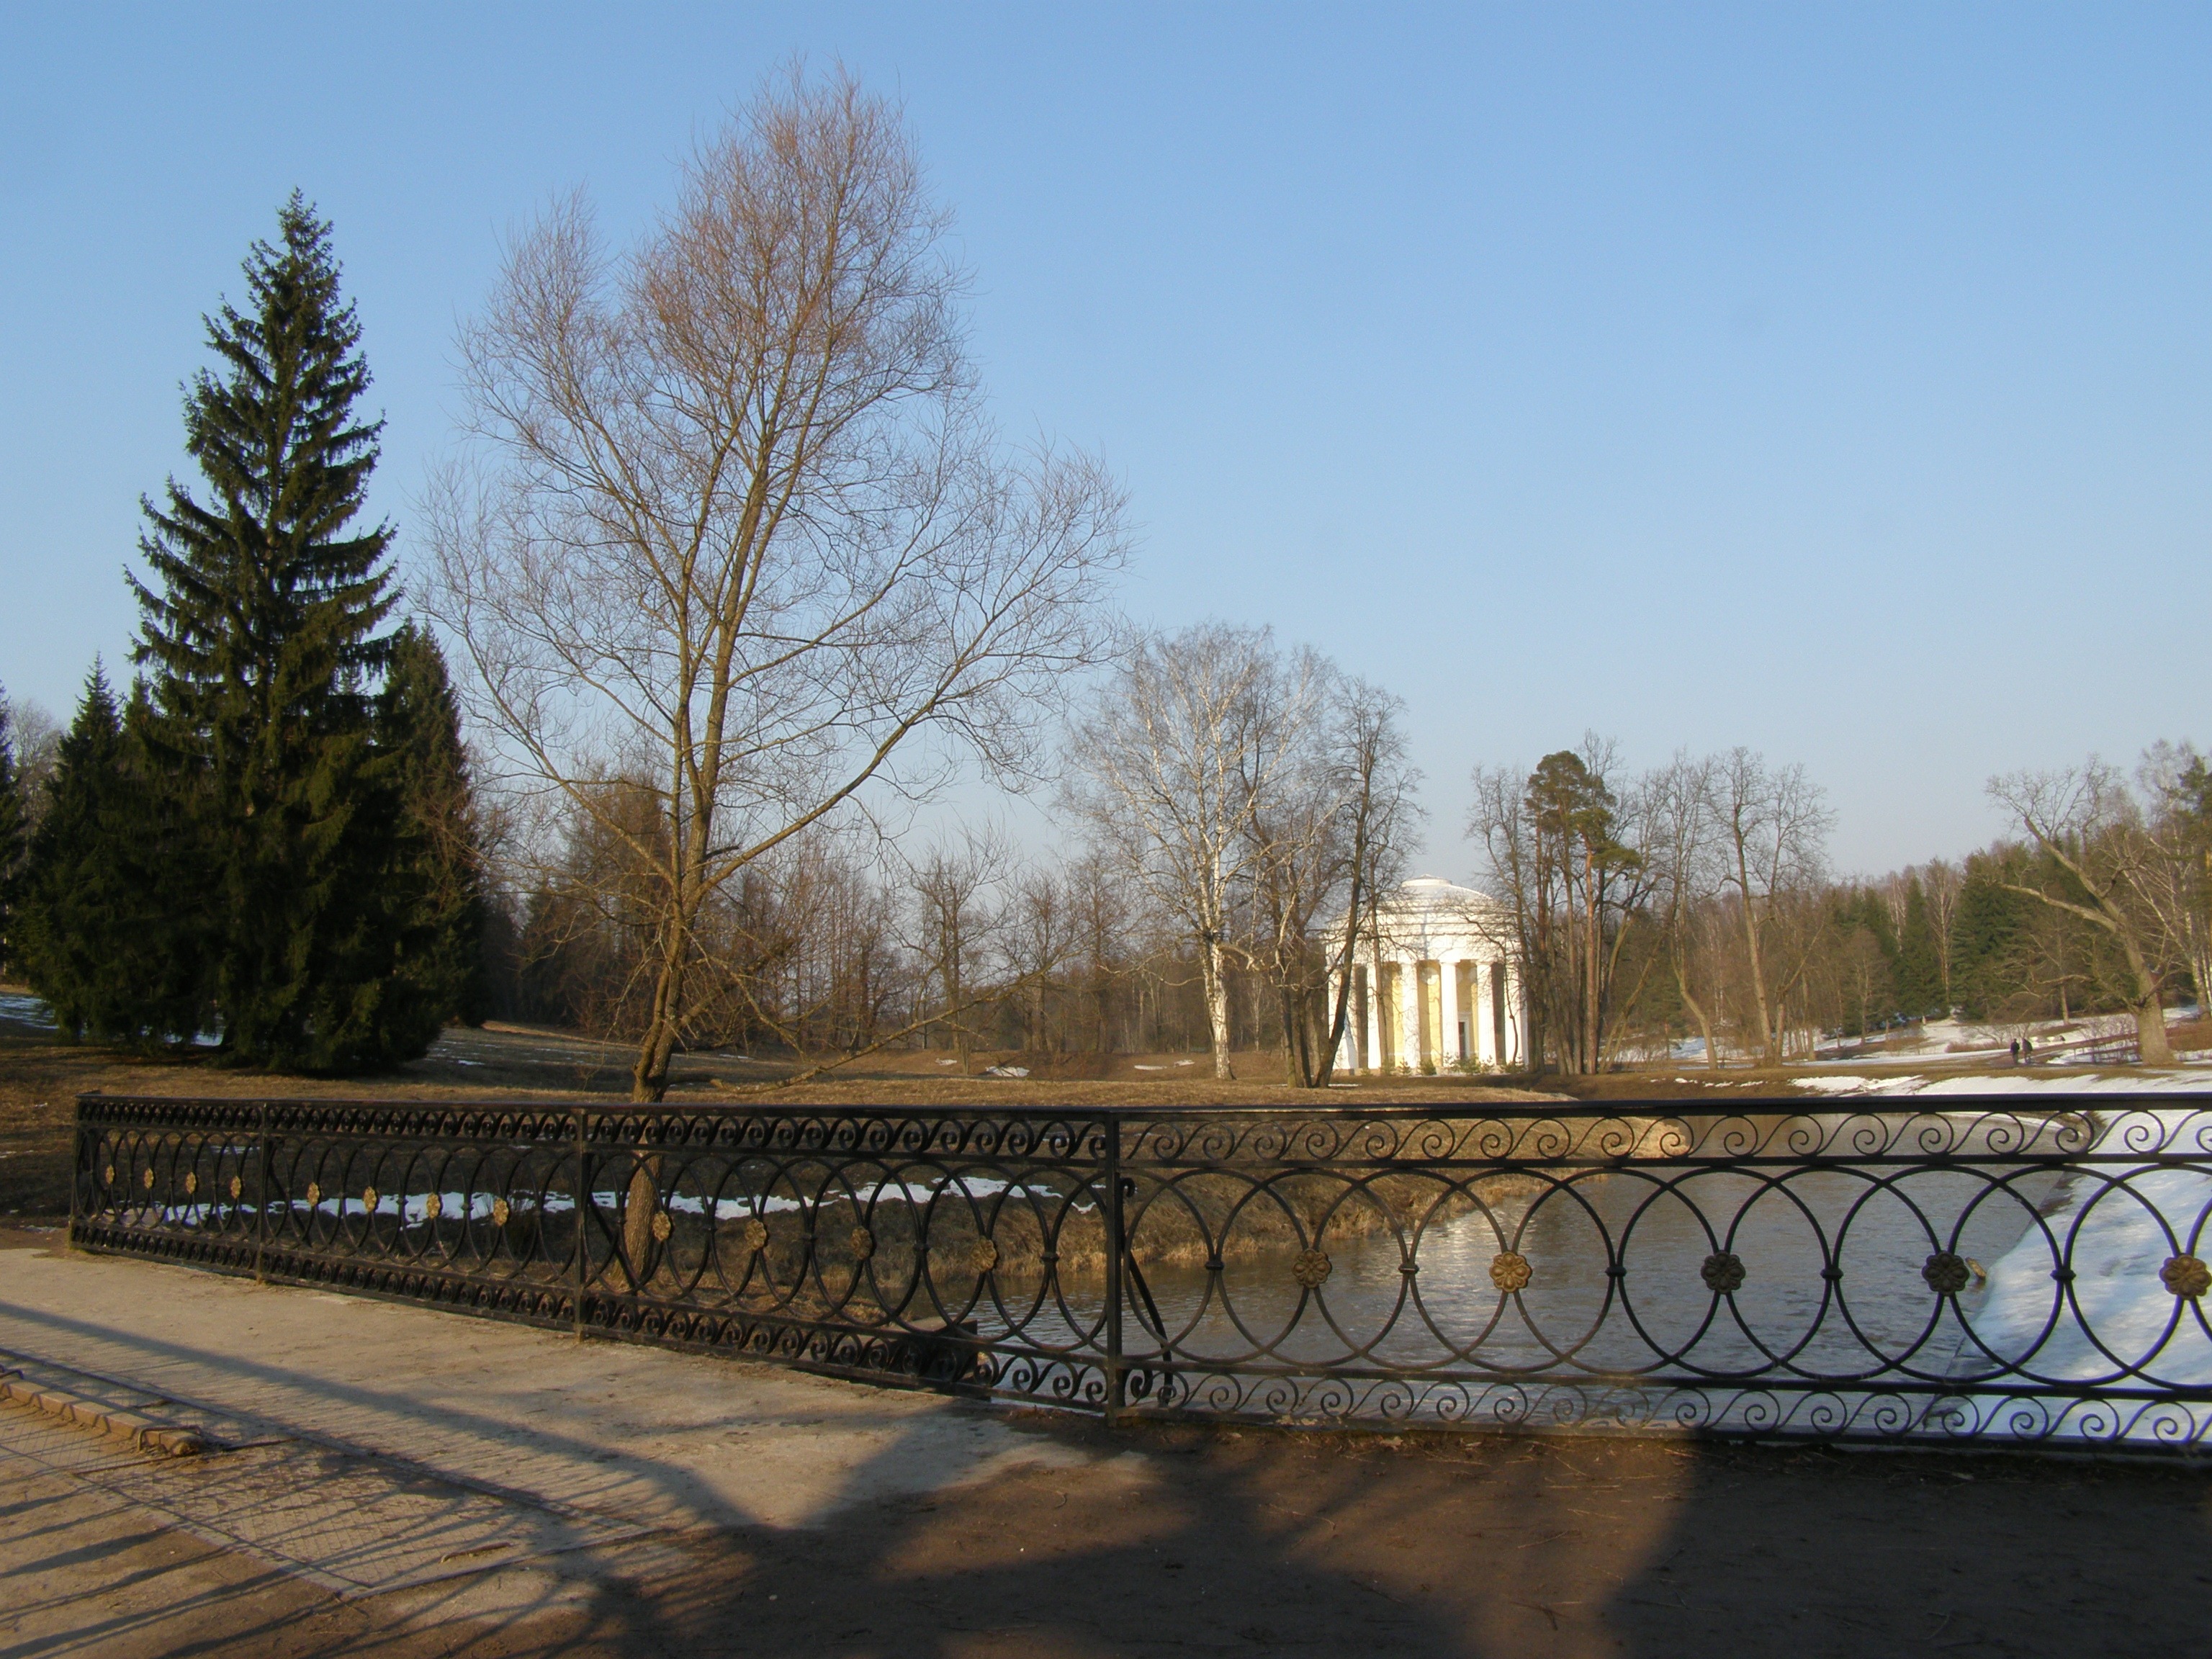
tree, snow, winter, architecture, sky, bridge, river, walkway, spring, reflection, park, waterway, trees, sunny